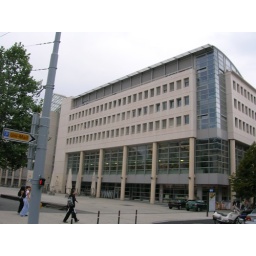
my previous office (tecfa lab) was located in this building